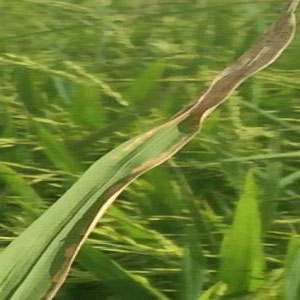
Disease: Bacterialblight